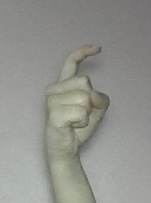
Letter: ra